Everette Lee DeGolyer

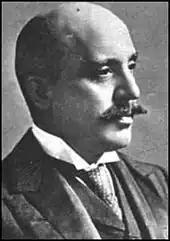
Weetman Pearson

In 1920, DeGolyer organized the formation of the Amerada Petroleum Corporation (1920) for Lord Cowdray, rising to become general manager, president, and chairman from 1929 to 1932. In May 1925, DeGolyer helped to organize the oil exploration company Geophysical Research Corporation (GRC) as a subsidiary of the Rycade and Amerada Oil Companies. Geophysical Research Corporation would have offices in Bloomfield, two miles from DeGolyer's home in Montclaire.